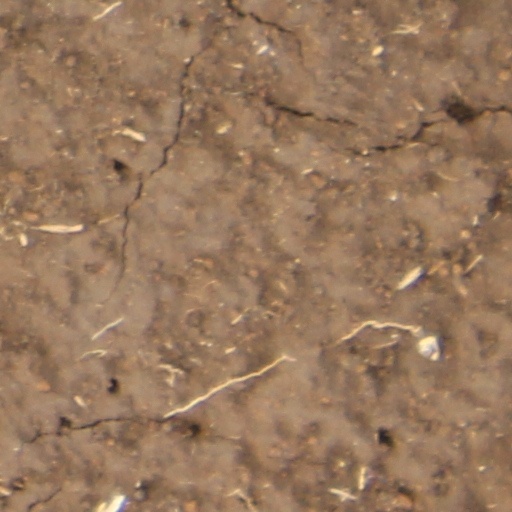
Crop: wheat